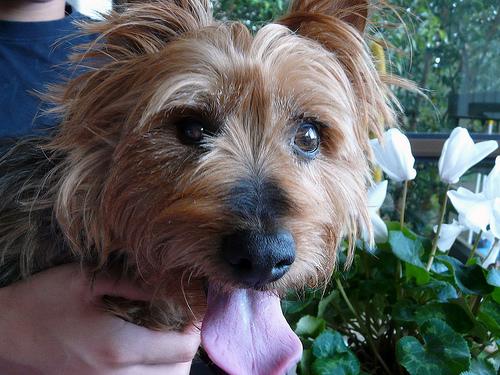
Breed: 202-n000020-Australian_terrier